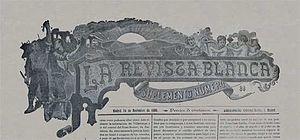
La Revista Blanca - Manchette du supplément n° 80 du 24 novembre 1900
La Revista Blanca est une revue libertaire publiée à Madrid de 1898 à 1905 et à Barcelone du 1ᵉʳ juin 1923 au 15 août 1936.